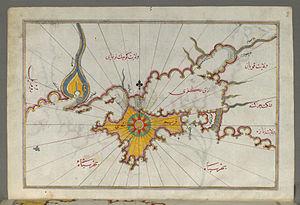
La Crimée, située sur la côte nord de la mer Noire, a une histoire propre documentée depuis plusieurs millénaires. Sa géographie a conditionné une histoire différente au nord de la péninsule, plat, au climat continental rude et relié par voie de terre à la steppe pontique, et au sud, montagneux, au climat méditerranéen doux, et relié par la mer à l'Anatolie, au monde égéen mais aussi aux fleuves russes et à la mer d'Azov.